The Exile (1915 film)

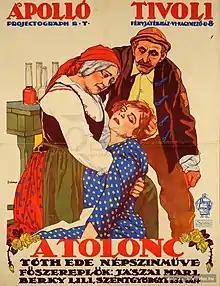

The Exile (also known in English by the title "The Undesirable") is a 1915 Hungarian silent film directed by Michael Curtiz.